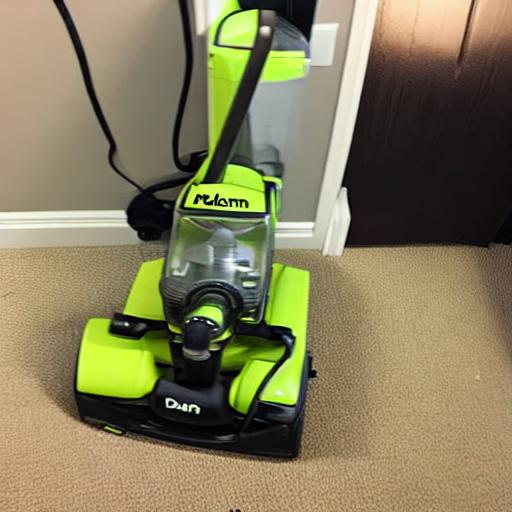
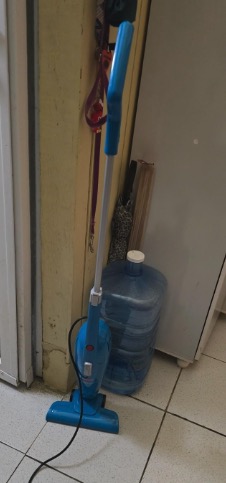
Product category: items_vacuum
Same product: no